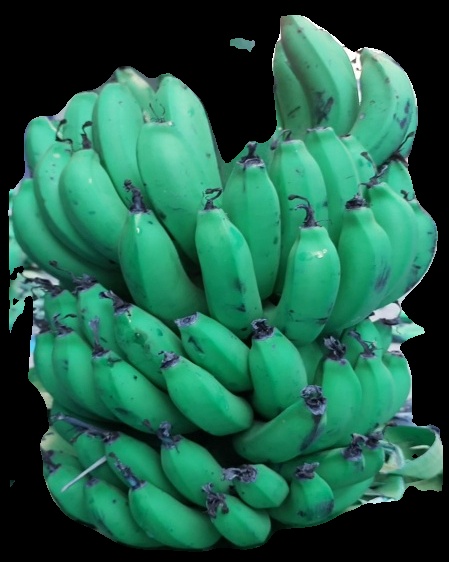
Variety: pachbale
Grade: grade2